Hau Kok Tin Hau Temple

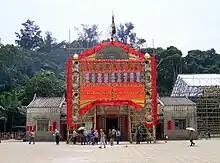
Hau Kok Tin Hau Temple

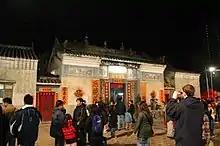
Hau Kok Tin Hau Temple

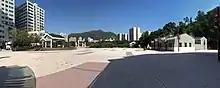
Tin Hau Temple Square.

Hau Kok Tin Hau Temple ( or ) is a Tin Hau temple in Tuen Mun, Hong Kong.